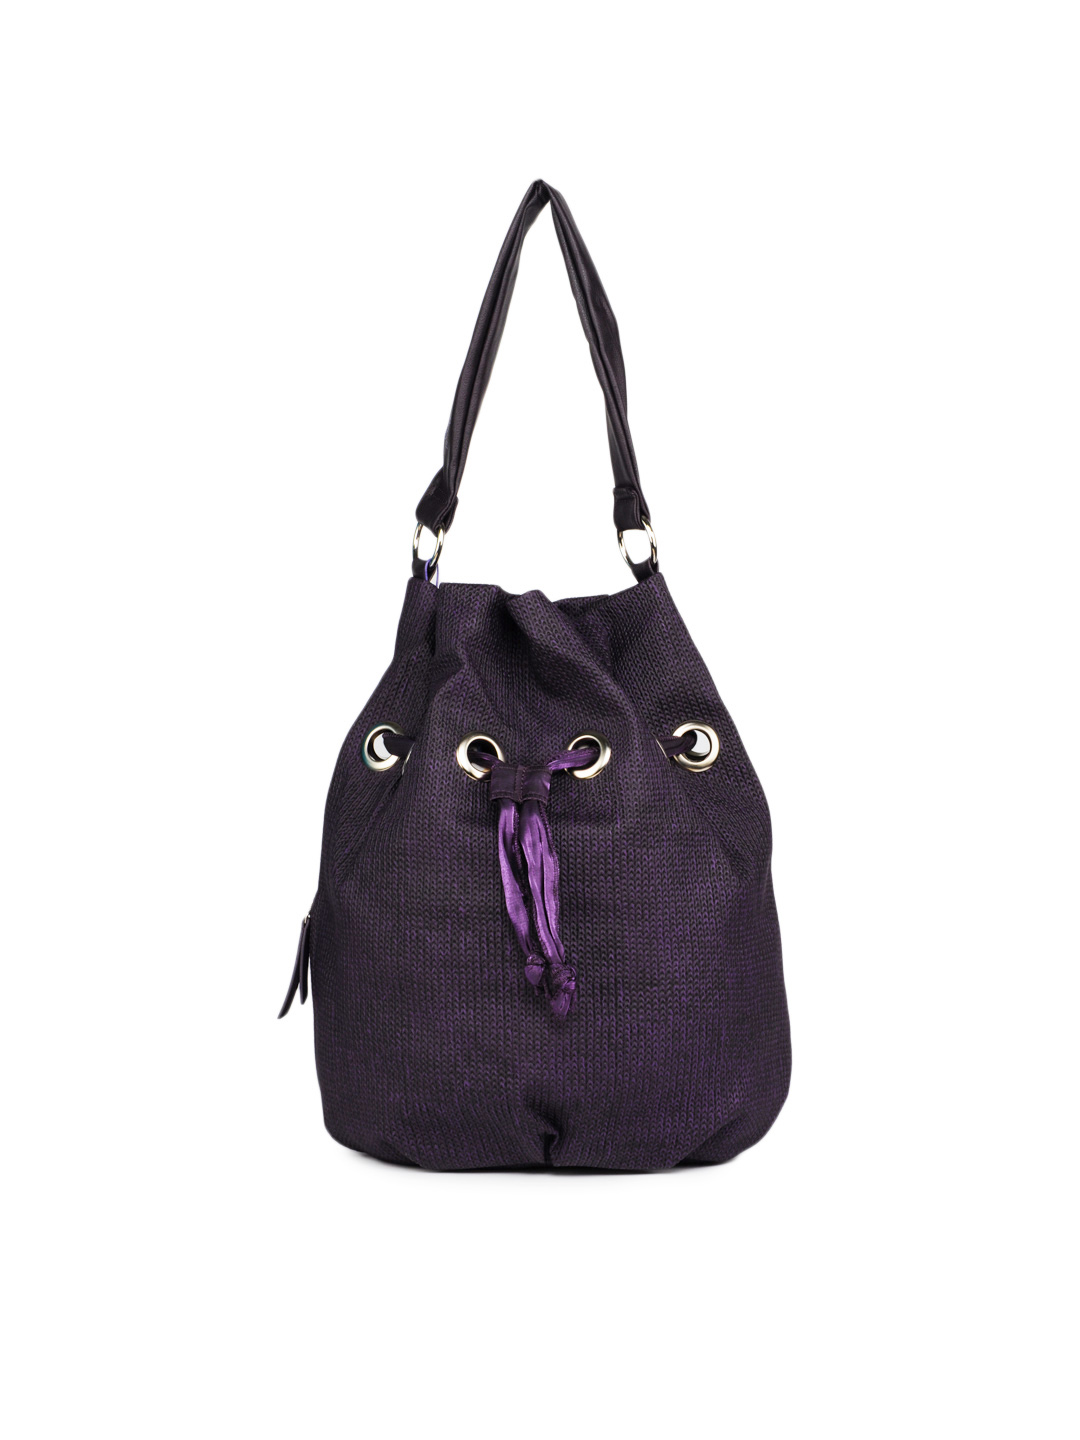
Baggit Women Banjara Taj Purple Handbag
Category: Accessories / Bags / Handbags
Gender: Women
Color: Purple
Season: Summer 2012
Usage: Casual